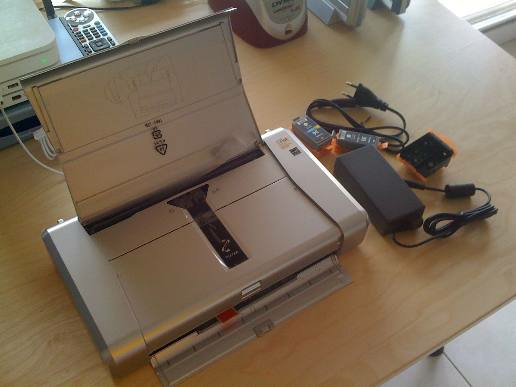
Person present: No